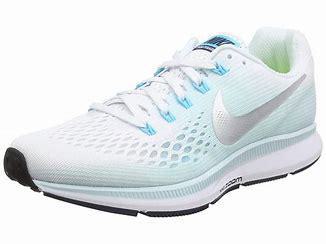
Brand: Nike
Model: Air Zoom Pegasus 34